Eastfield, South Lanarkshire

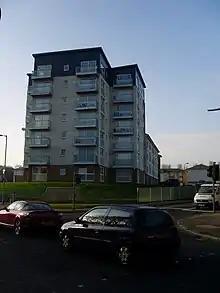
modern flats on Dukes Road

Parcels of land in Eastfield were found to have been contaminated by chromium waste from the Whites Chemical Works, the most conspicuous of which was a large play area made from a filled-in quarry at the end of Dukes Road; this site stood empty and fenced-off for a number of years before the waste was eradicated, and now modern apartments and a new landscaped park ("Quarryfield") occupies the site.